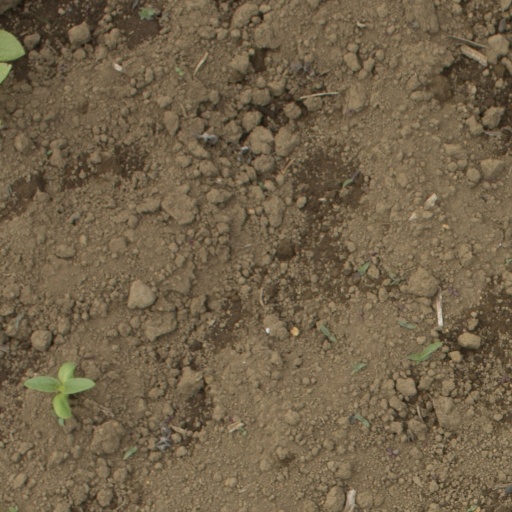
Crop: Jerusalem artichoke